Barytelphusa cunicularis

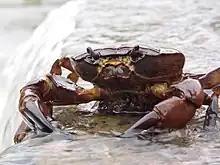
Closeup of an individual which has crablets from Arignar Anna Zoological Park, Chennai.

"Barytelphusa cunicularis" is nocturnal in nature, it has been observed in small pits at the banks of rivers, lakes or reservoirs. It is most commonly found inhabiting rocky crevices adjoining paddy fields, streams and rivulets. It builds borrows in a rectangular shape. Observed in the tributaries of the Godavari River in Nanded, where they built mostly in river beds where small pools with boulders and rocks were available. They were recorded in during late winter to summer season.(December to May).